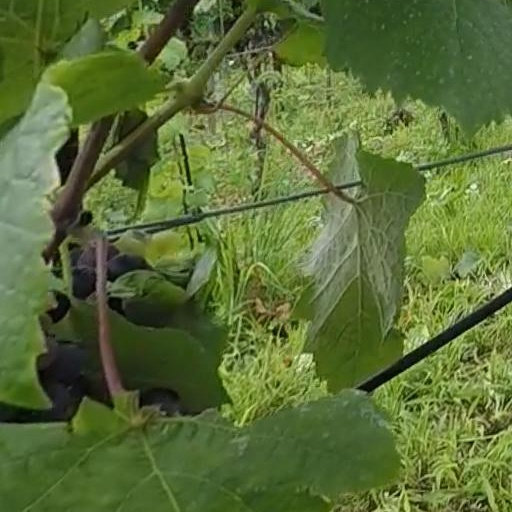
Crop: grape